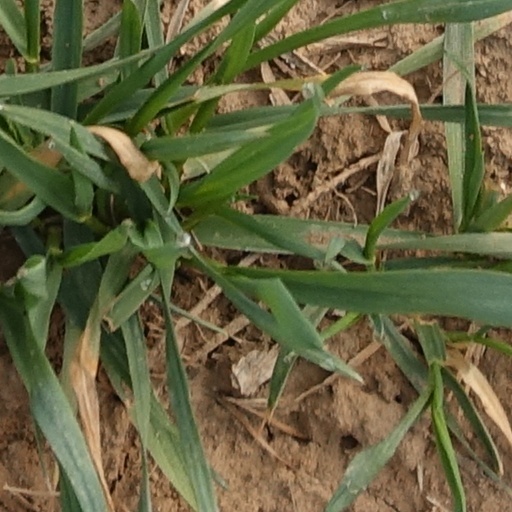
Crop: wheat